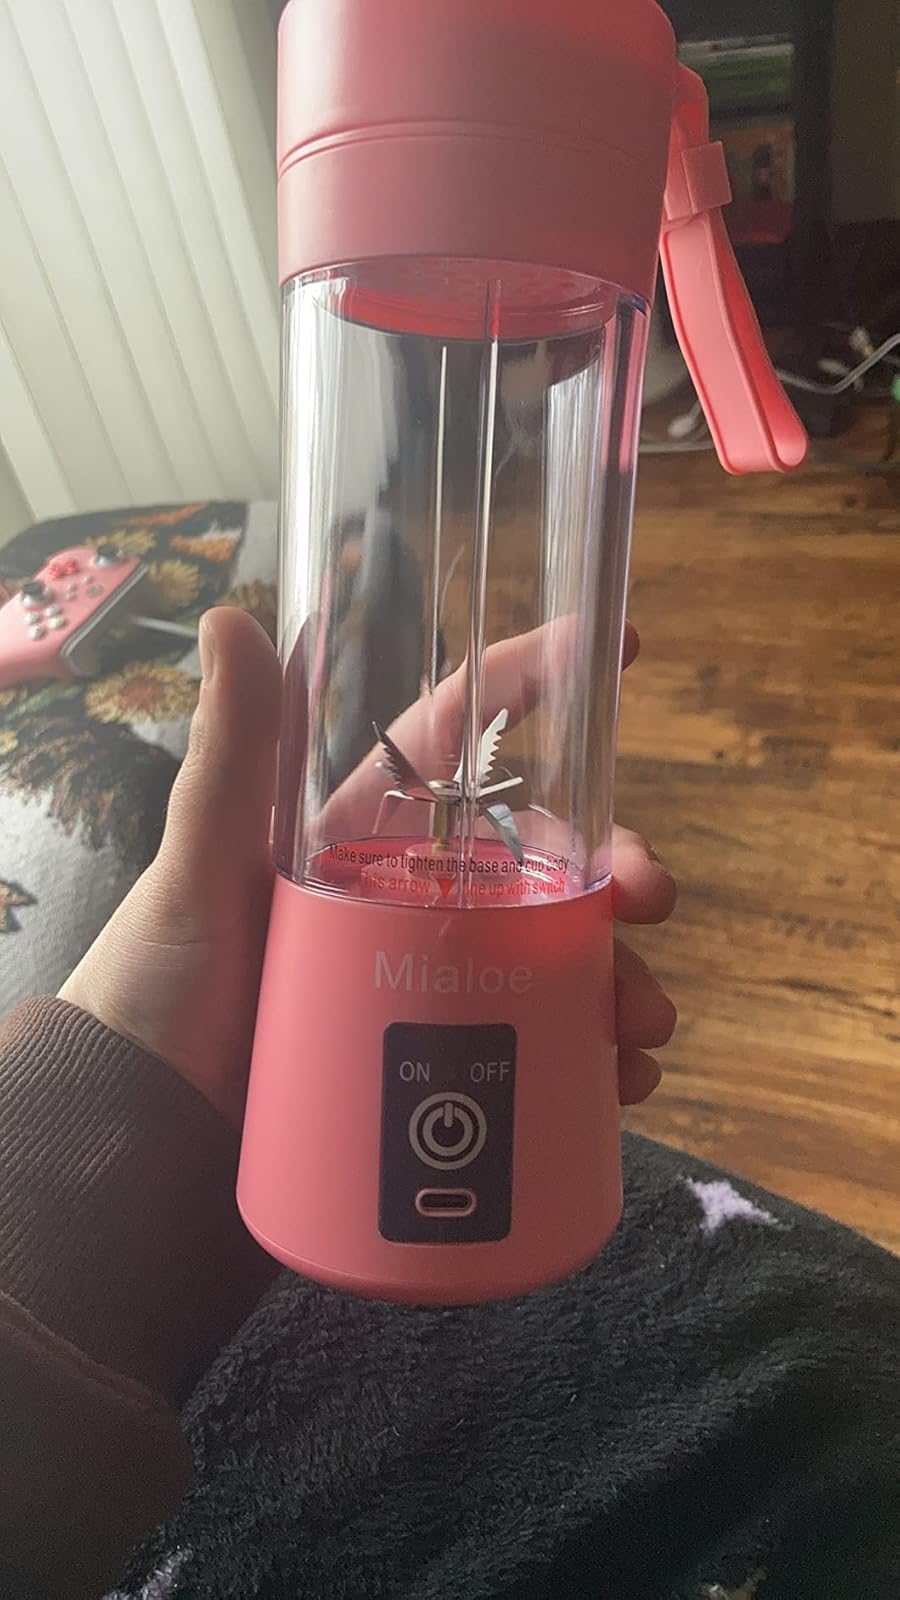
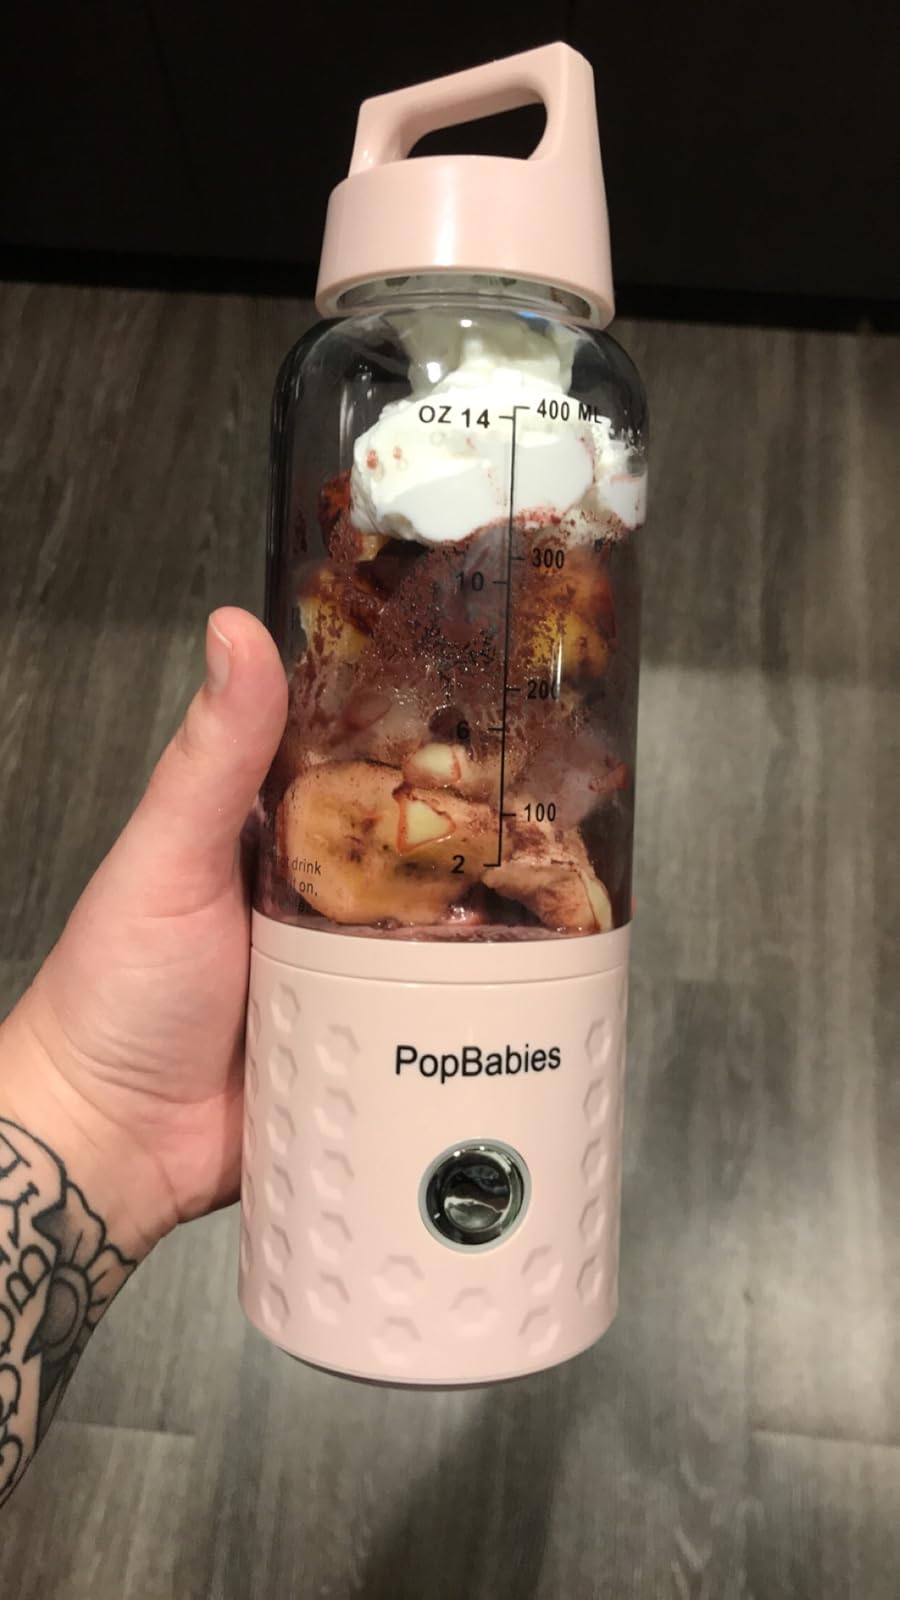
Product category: items_blender
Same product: no